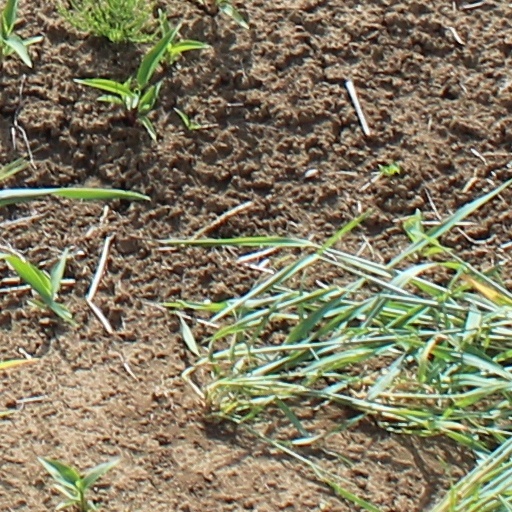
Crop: wheat